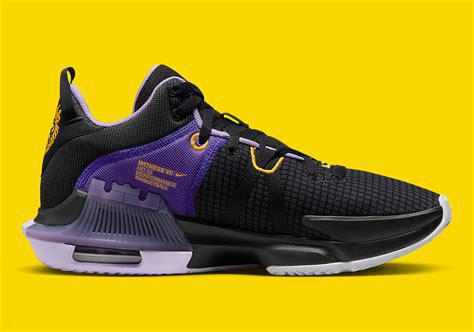
Brand: Nike
Model: Lebron Witness 7